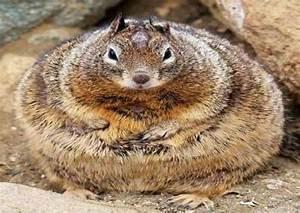
squirrel